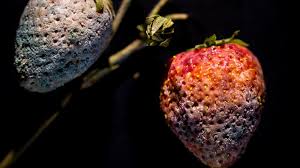
Waste category: biological